Alphonse Areola

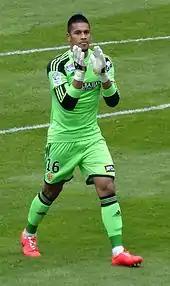
Areola playing for Lens in 2014

Alphonse Francis Areola born on 27 February 1993 in Paris, France, to Cleto and Heidi, who immigrated to France from the Philippines in the late 1980s. He began playing football at the age of six for Entente Sportive des Petits Anges and spent seven years at his local club before signing for Ligue 1 side Paris Saint-Germain (PSG). When Areola was 13, and upon the advice of coaches in Paris, he enrolled at the INF Clairefontaine football centre to further his development. He returned to PSG in 2009 and signed his first professional contract with the Parisians in July 2009, putting pen to paper on a three-year deal.